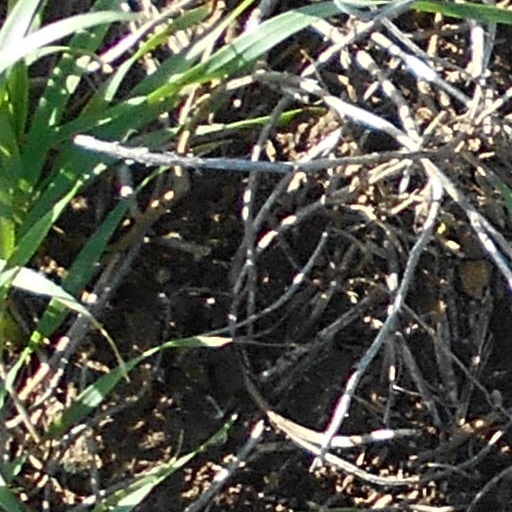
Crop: wheat